Sugar Daddy (candy)

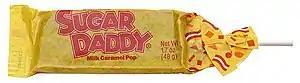
A wrapped Sugar Daddy candy

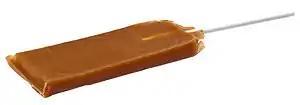
An unwrapped large pop

Sugar Daddy is a sucker manufactured by Tootsie Roll Industries that is essentially a moderately hard brick of caramel similar to a Slo Poke, the "All Day Sucker".